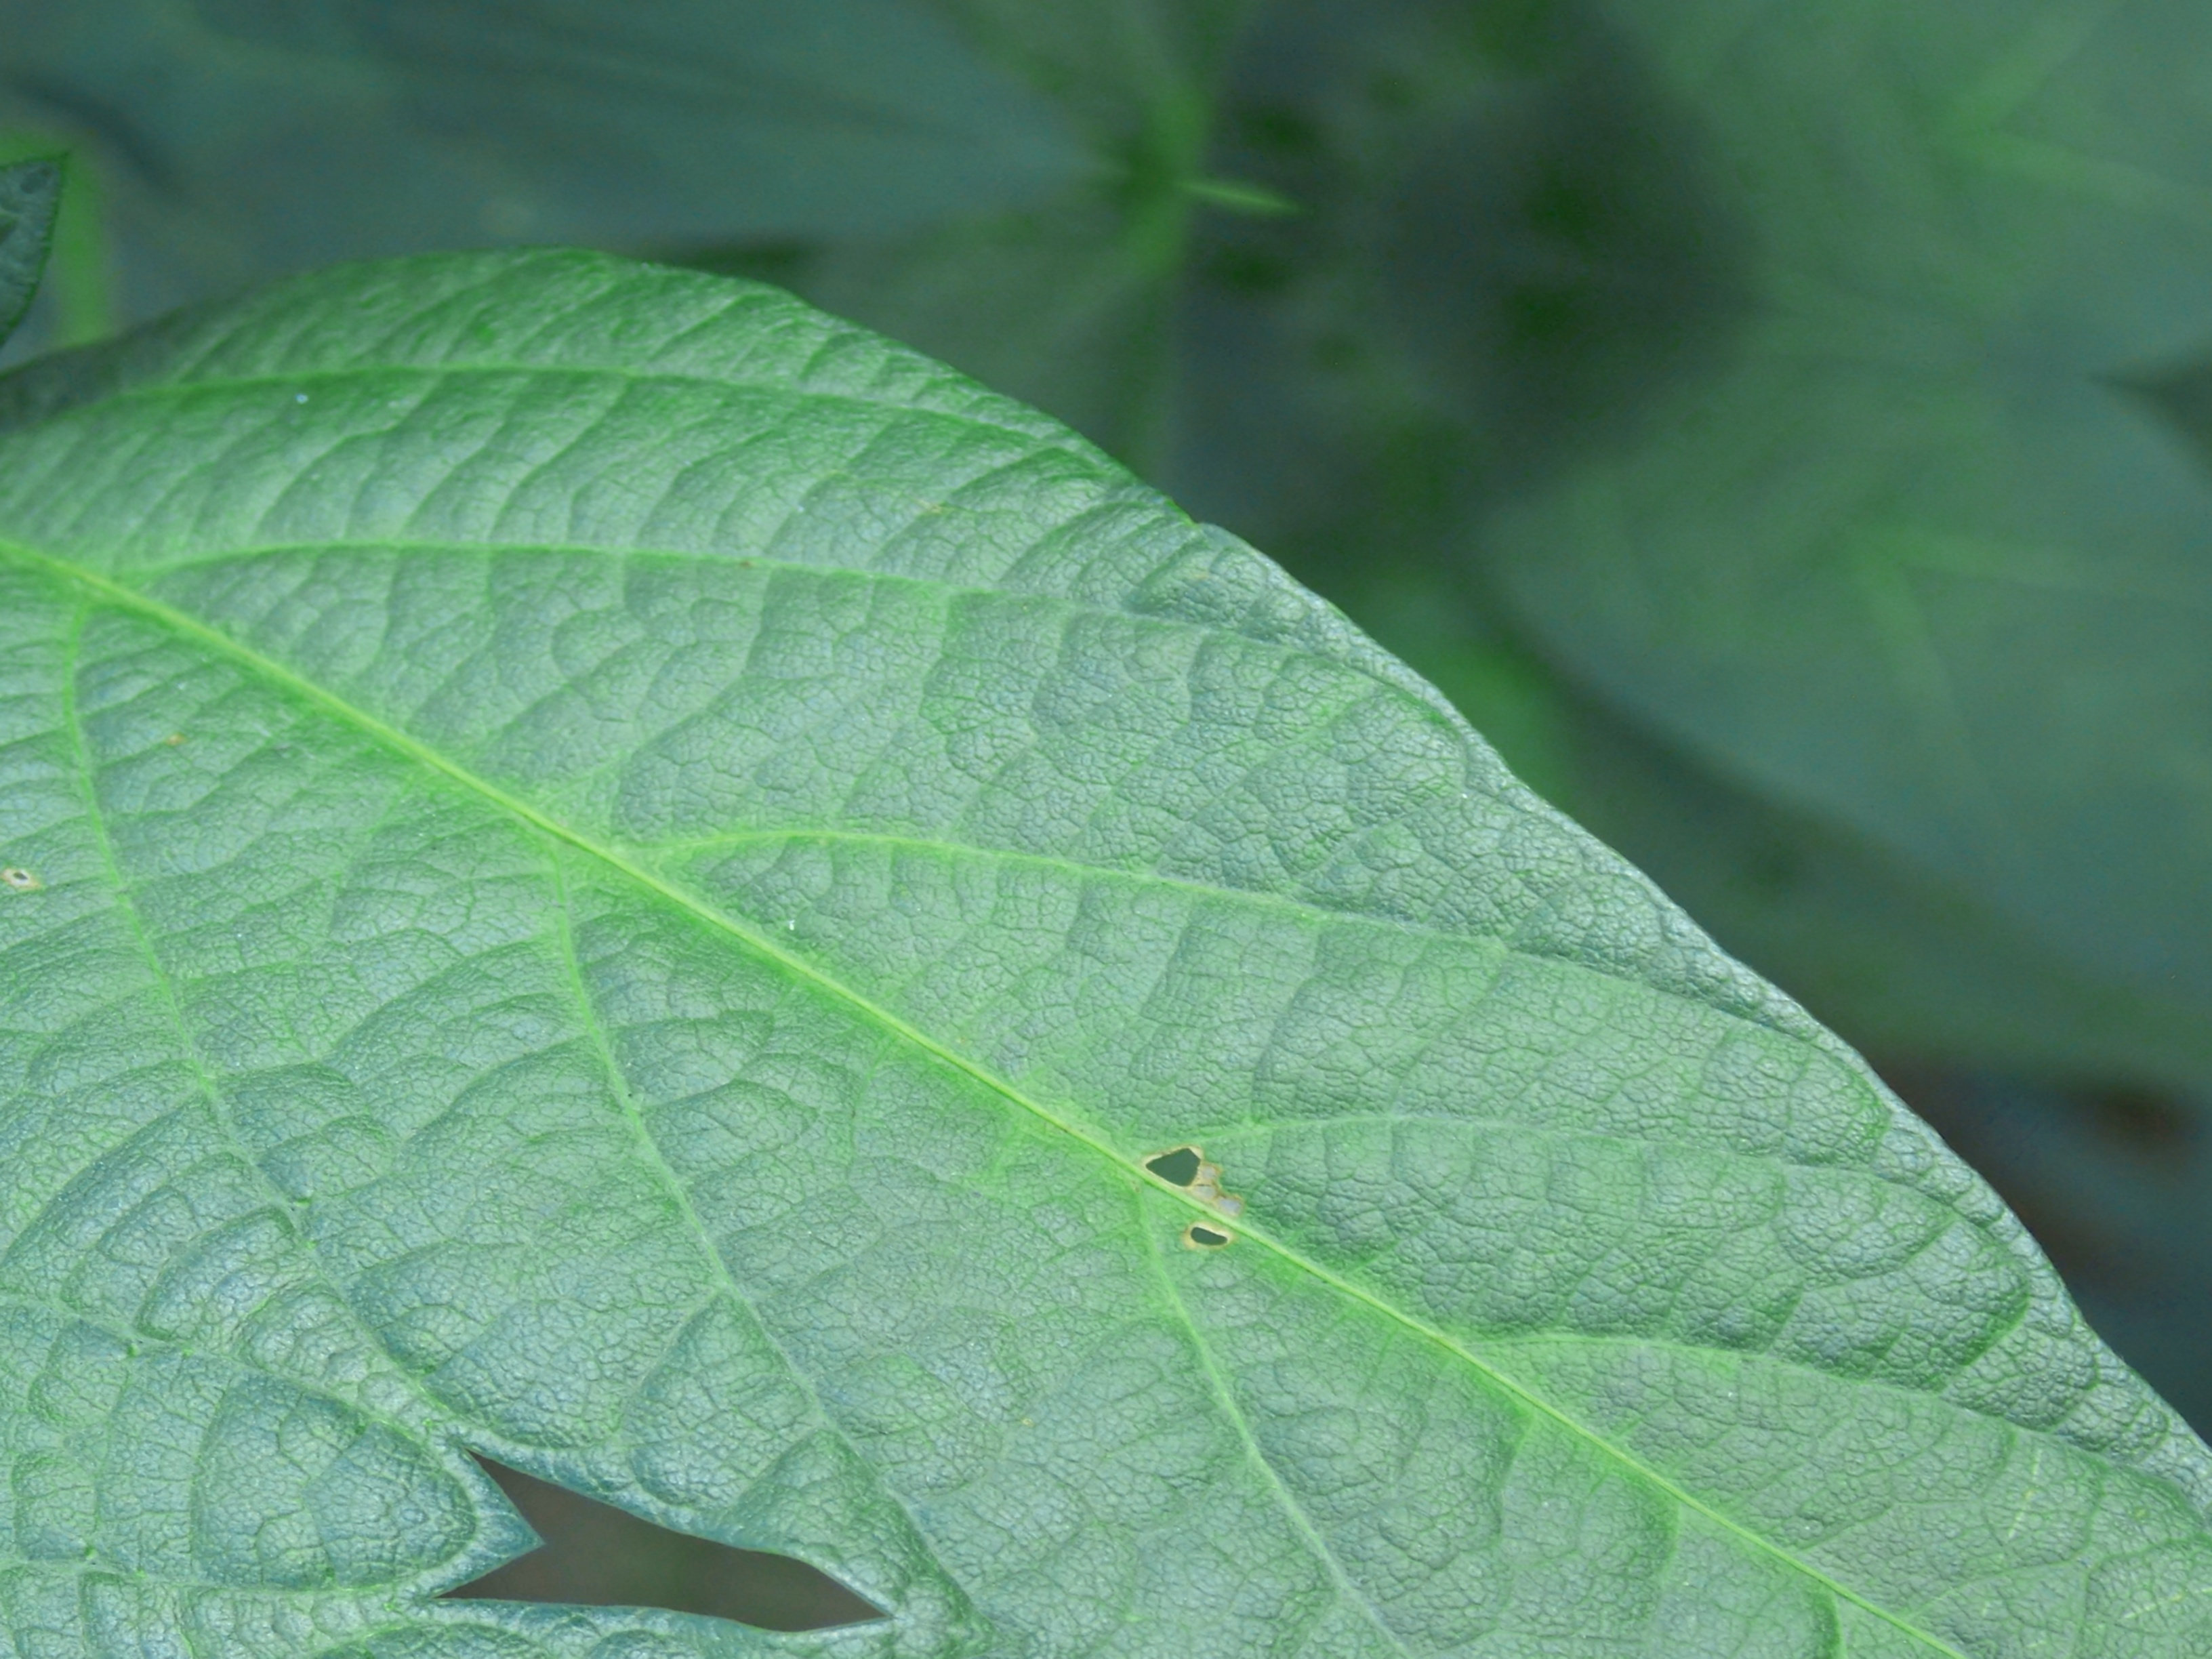
Label: Healthy